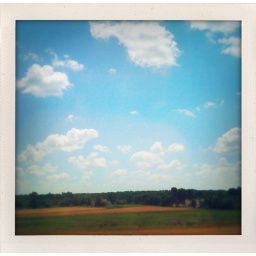
Poofy clouds and blue skies over Concord, MA. Taken with iPhone edited with ShakeItPhoto.